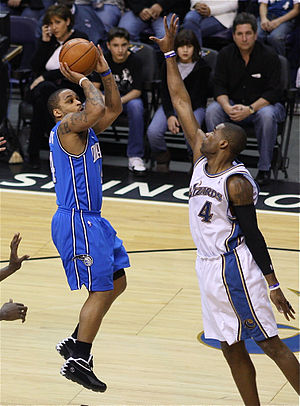
Jameer Nelson
Jameer Nelson er en amerikansk basketballspiller, der spiller som point guard i NBA-klubben New Orleans Pelicans. Han kom ind i ligaen i 2004, og blev draftet af Orlando Magic, og har spillet det meste af sin karriere hos Orlando Magic, men han tog i 2014 til Denver efter at have spillet for tre forskellige hold inden for de sidste to år.